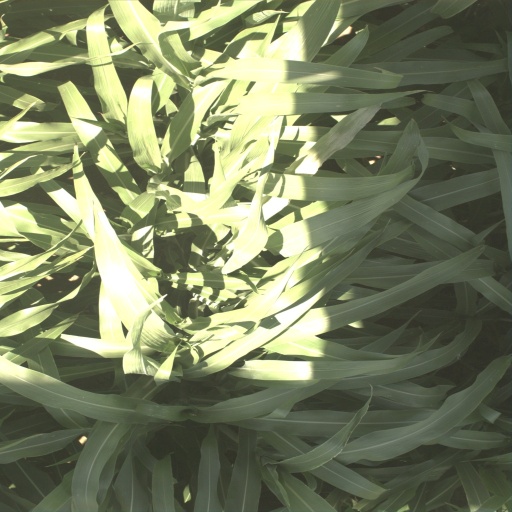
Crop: sorghum